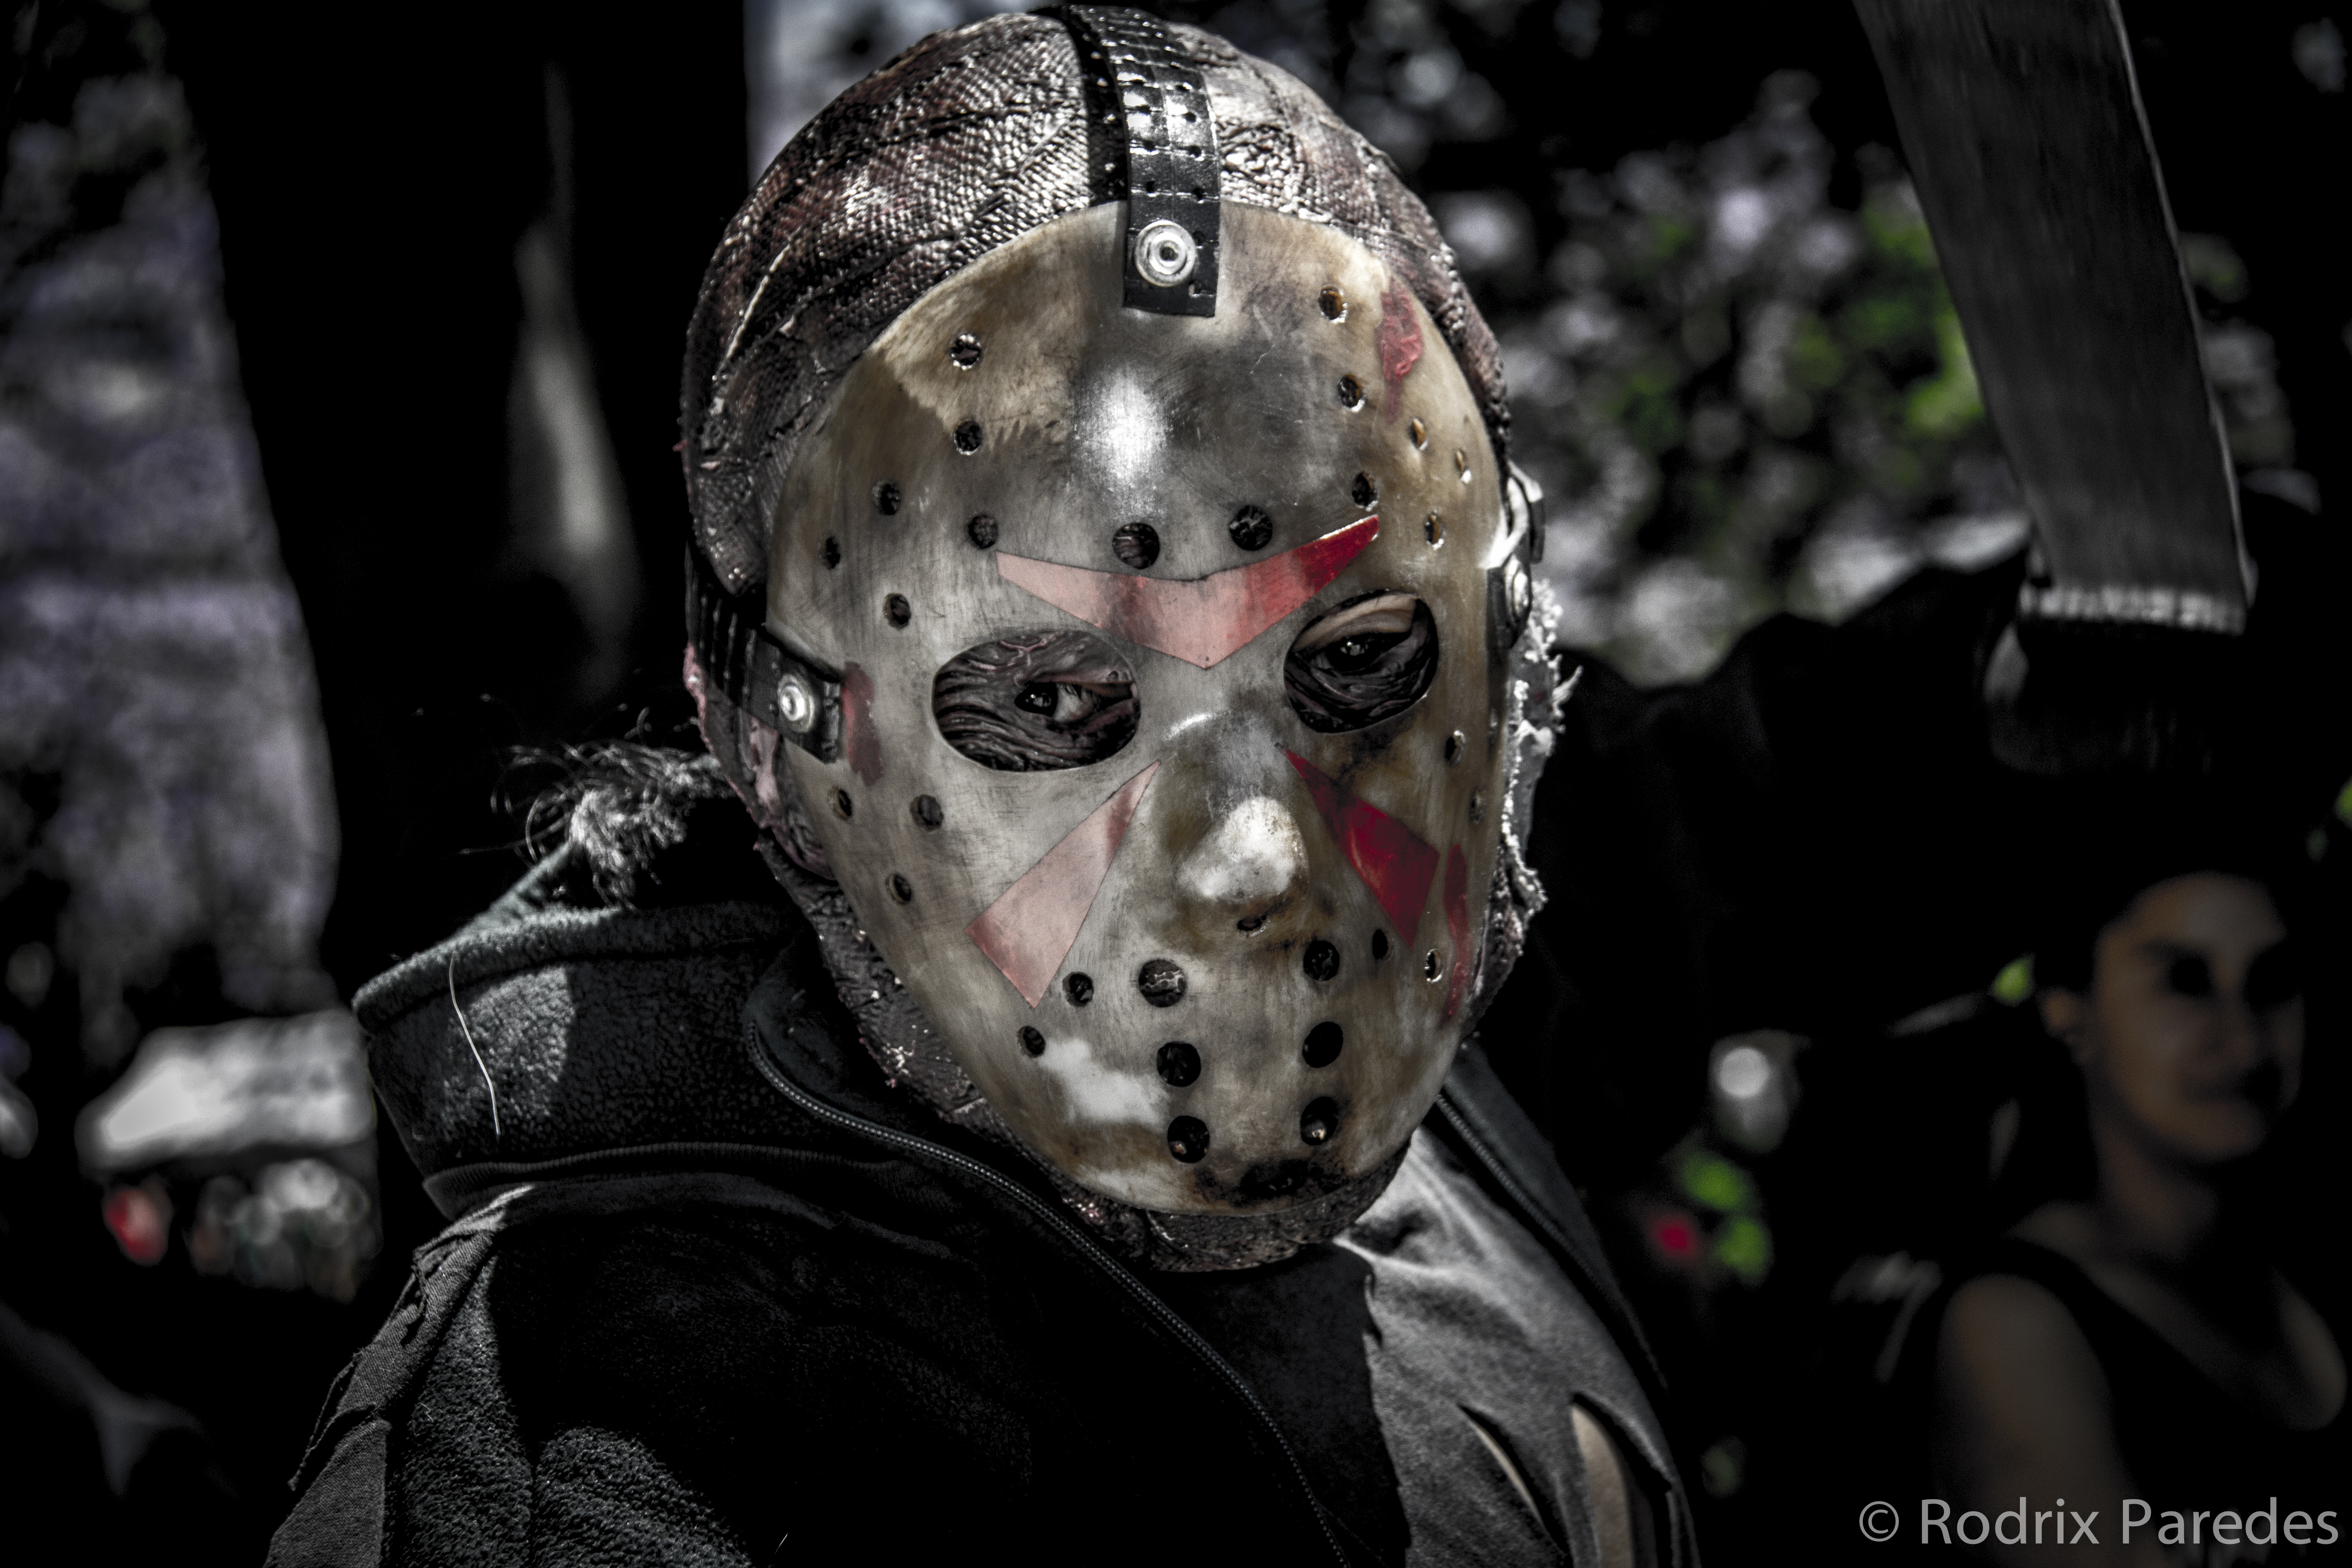
photo, clothing, mask, zombie, head, foto, argentina, mascara, costume, 13, rodrigoparedes, buenosaires, ar, zombiewalkbuenosaires, canon60d, zombiewalk2014, jason, fridaythe13th, martes, special effects, hockey protective equipment, goaltender mask